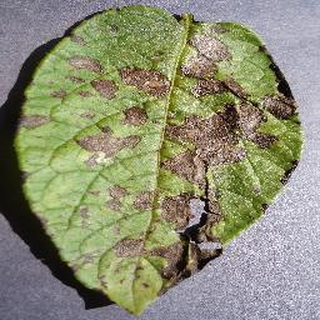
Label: potato_early_blight